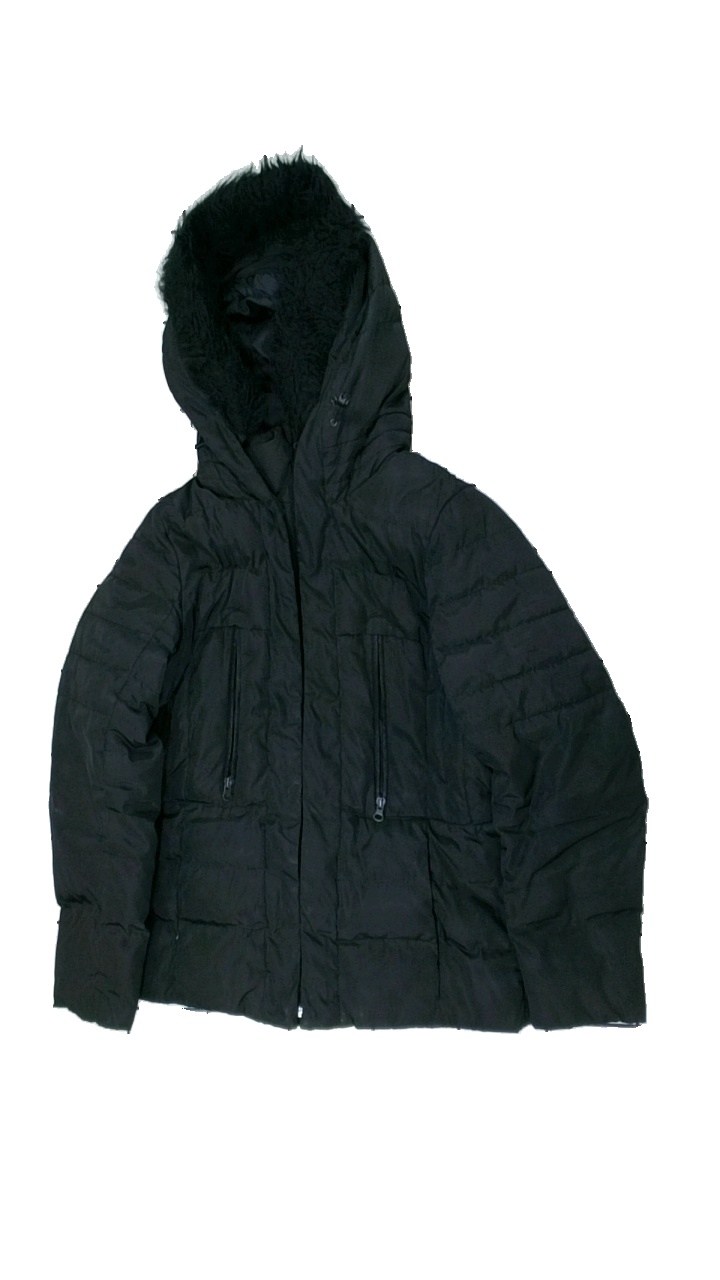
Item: Winter Jacket (Ladies)
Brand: Tindra
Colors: Black
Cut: Regular
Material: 100% polyester
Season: Winter
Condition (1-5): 2
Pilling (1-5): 5
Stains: Minor
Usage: Export
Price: <50